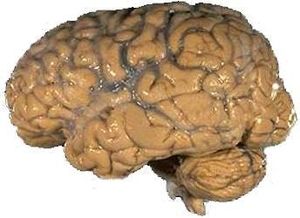
Matti Bergström / Bergströms beskrivelse af hjernens funktioner
Menneskehjerne
Matti Bergström var en finlandssvensk læge og professor emeritus i fysiologi ved Helsingfors Universitet samt docent i bioelektronik ved Helsingfors Tekniska Högskola. Han var medlem af Finska Vetenskapsakademien og World Academy of Arts and Science.